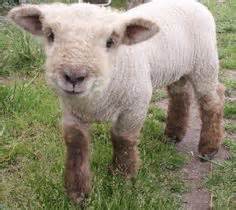
Label: pecora